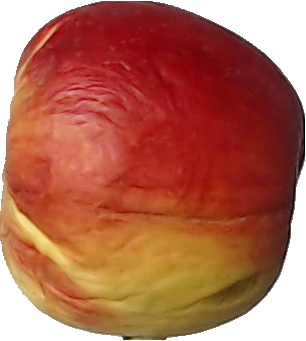
Label: apple_red_yellow_1